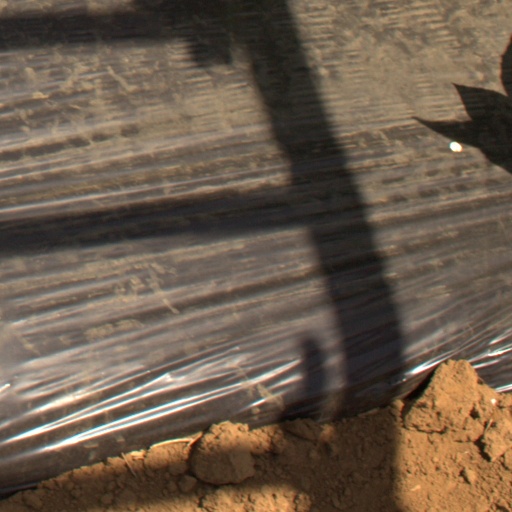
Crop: Jerusalem artichoke